Dorine Mokha

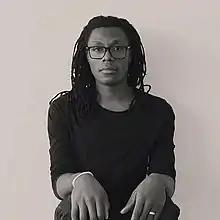

Dorine Mokha (November 1989 – 8 January 2021) was a Congolese dancer. He was considered to be one of the greatest Congolese contemporary choreographers.